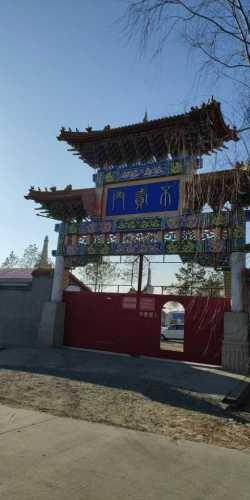
地标名称：衍福寺
所在城市：大庆市·肇源县